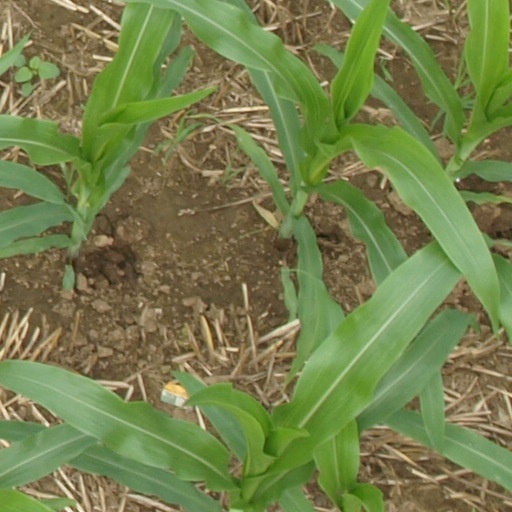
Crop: maize; corn